Before Columbus Foundation

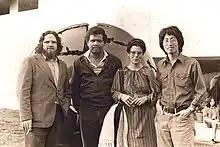
From left: editor Bob Callahan, writer Ishmael Reed, Carla Blank, a play director and Reed's wife, with novelist Shawn Wong at right.

In 1980, Ishmael Reed suggested that there be an American Book Awards to challenge the lack of diversity in the Pulitzer Prizes and the National Book Awards. The first awards ceremony was held at The West Side Community Center. In the following year, Public Theater director Joseph Papp hosted the American Book Awards in New York. The master of ceremonies was Quincy Troupe. Among the presenters were Nobel Laureate Toni Morrison and writer Donald Barthelme. The American Book Awards have been held in Los Angeles, Chicago, New Orleans, Seattle, San Francisco, Oakland, Miami, and Washington, D.C., where they were held at the National Press Club, and arranged by the late Daniel Shore. Awards are given annually for books published in the US during the previous year that make contributions to American multicultural literature.